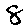
Label: 8